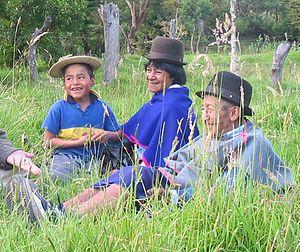
Les Guambianos, également appelés Misak, sont un groupe indigène de Colombie habitant principalement dans le département de Cauca.
Les ethnicités en Colombie reposent essentiellement sur trois groupes ethniques majeurs, les amérindiens, les noirs et les blancs, qui se sont côtoyés durant les 500 dernières années de l'histoire du pays. Avec ses 85 différents groupes ethniques, certains démographes décrivent la société colombienne comme étant l'une des sociétés les plus diversifiées de l’hémisphère ouest et du monde. La plupart des Colombiens identifient la population et eux-mêmes selon leur ascendance, leur apparence physique et leur statut social. Les relations sociales reflètent l'importance accordée à certaines caractéristiques associées à des groupes ethniques déterminés. Même si ces caractéristiques ne différencient plus pour autant les catégories sociales, elles contribuent encore à déterminer le rang des individus dans la hiérarchie sociale. Des études génétiques se basant sur plus de 60 000 tests sanguins et 25 variables ont pu déterminer que le Colombien lambda typé amérindien portait une ascendance à 65 % européenne, à 22 % amérindienne et à 13 % africaine ; par ailleurs, ces proportions varient largement d'une région à une autre.